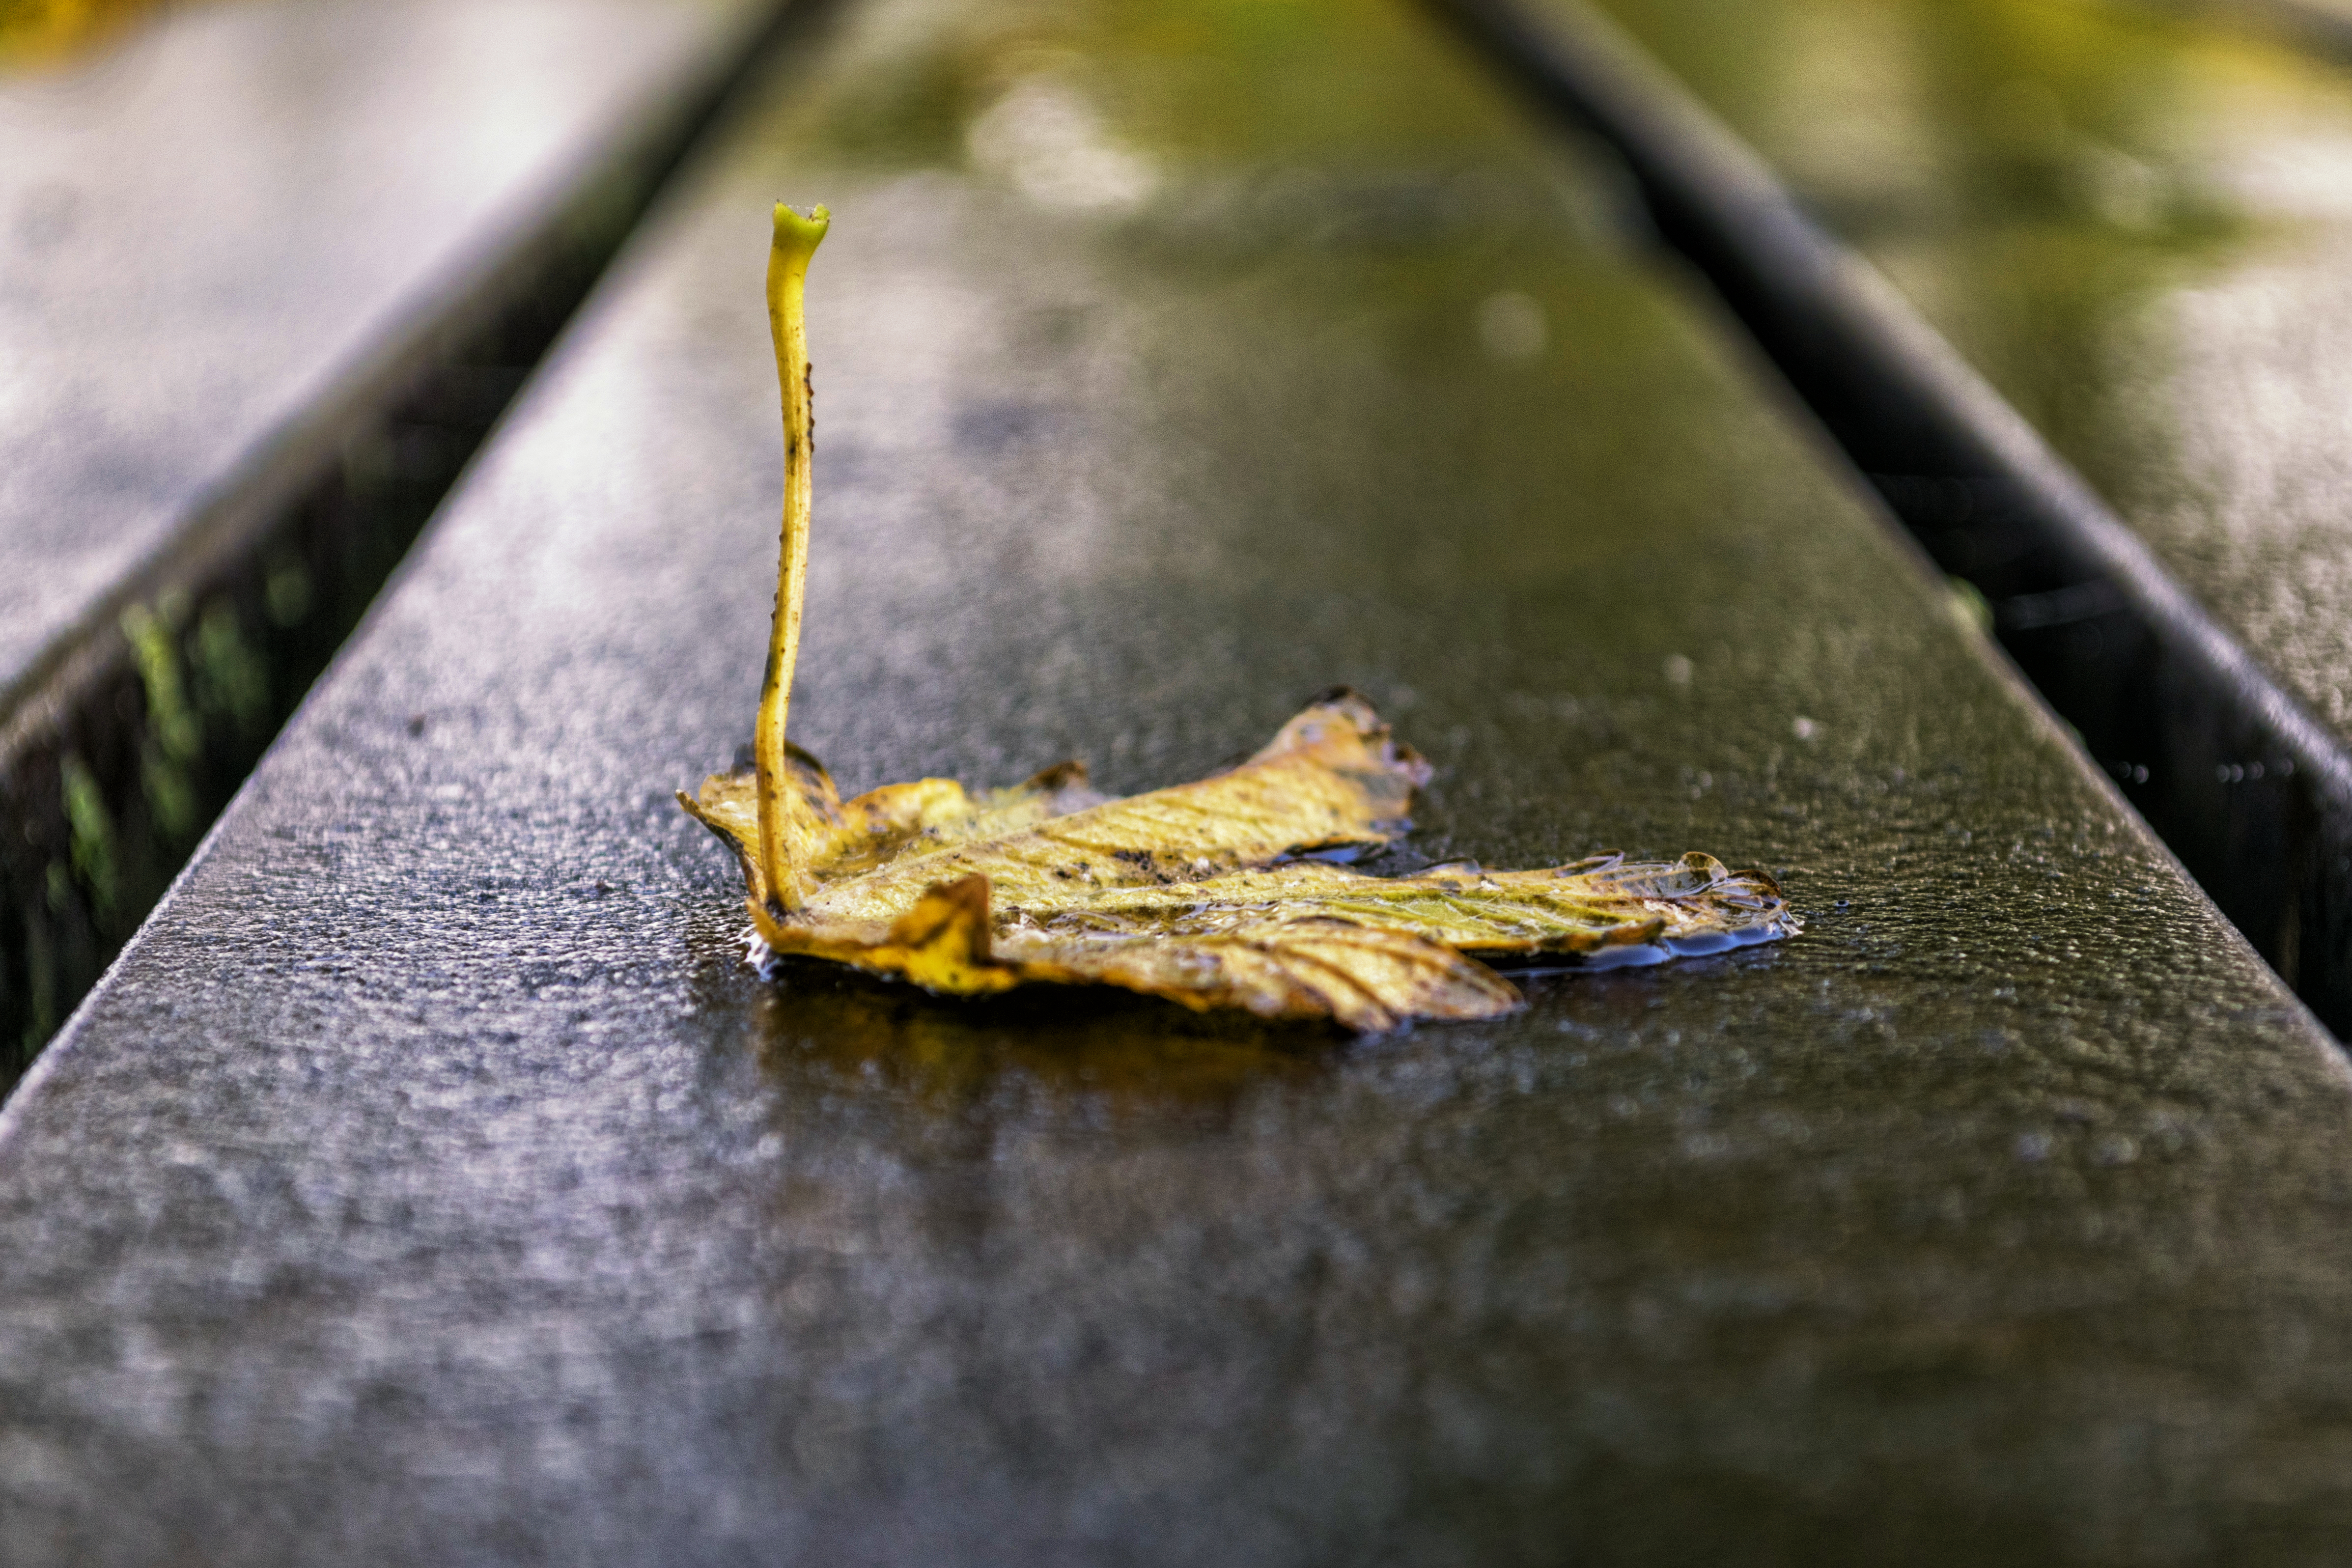
table, nature, wood, leaf, wildlife, green, color, insect, autumn, nikon, yellow, fauna, close up, nederland, netherlands, depthoffield, dof, herfst, paulvandevelde, pdvandevelde, padagudaloma, natuurfotografie, naturephotographer, dordrecht, biesbosch, nederlandinfotos, blad, macro photography, moths and butterflies